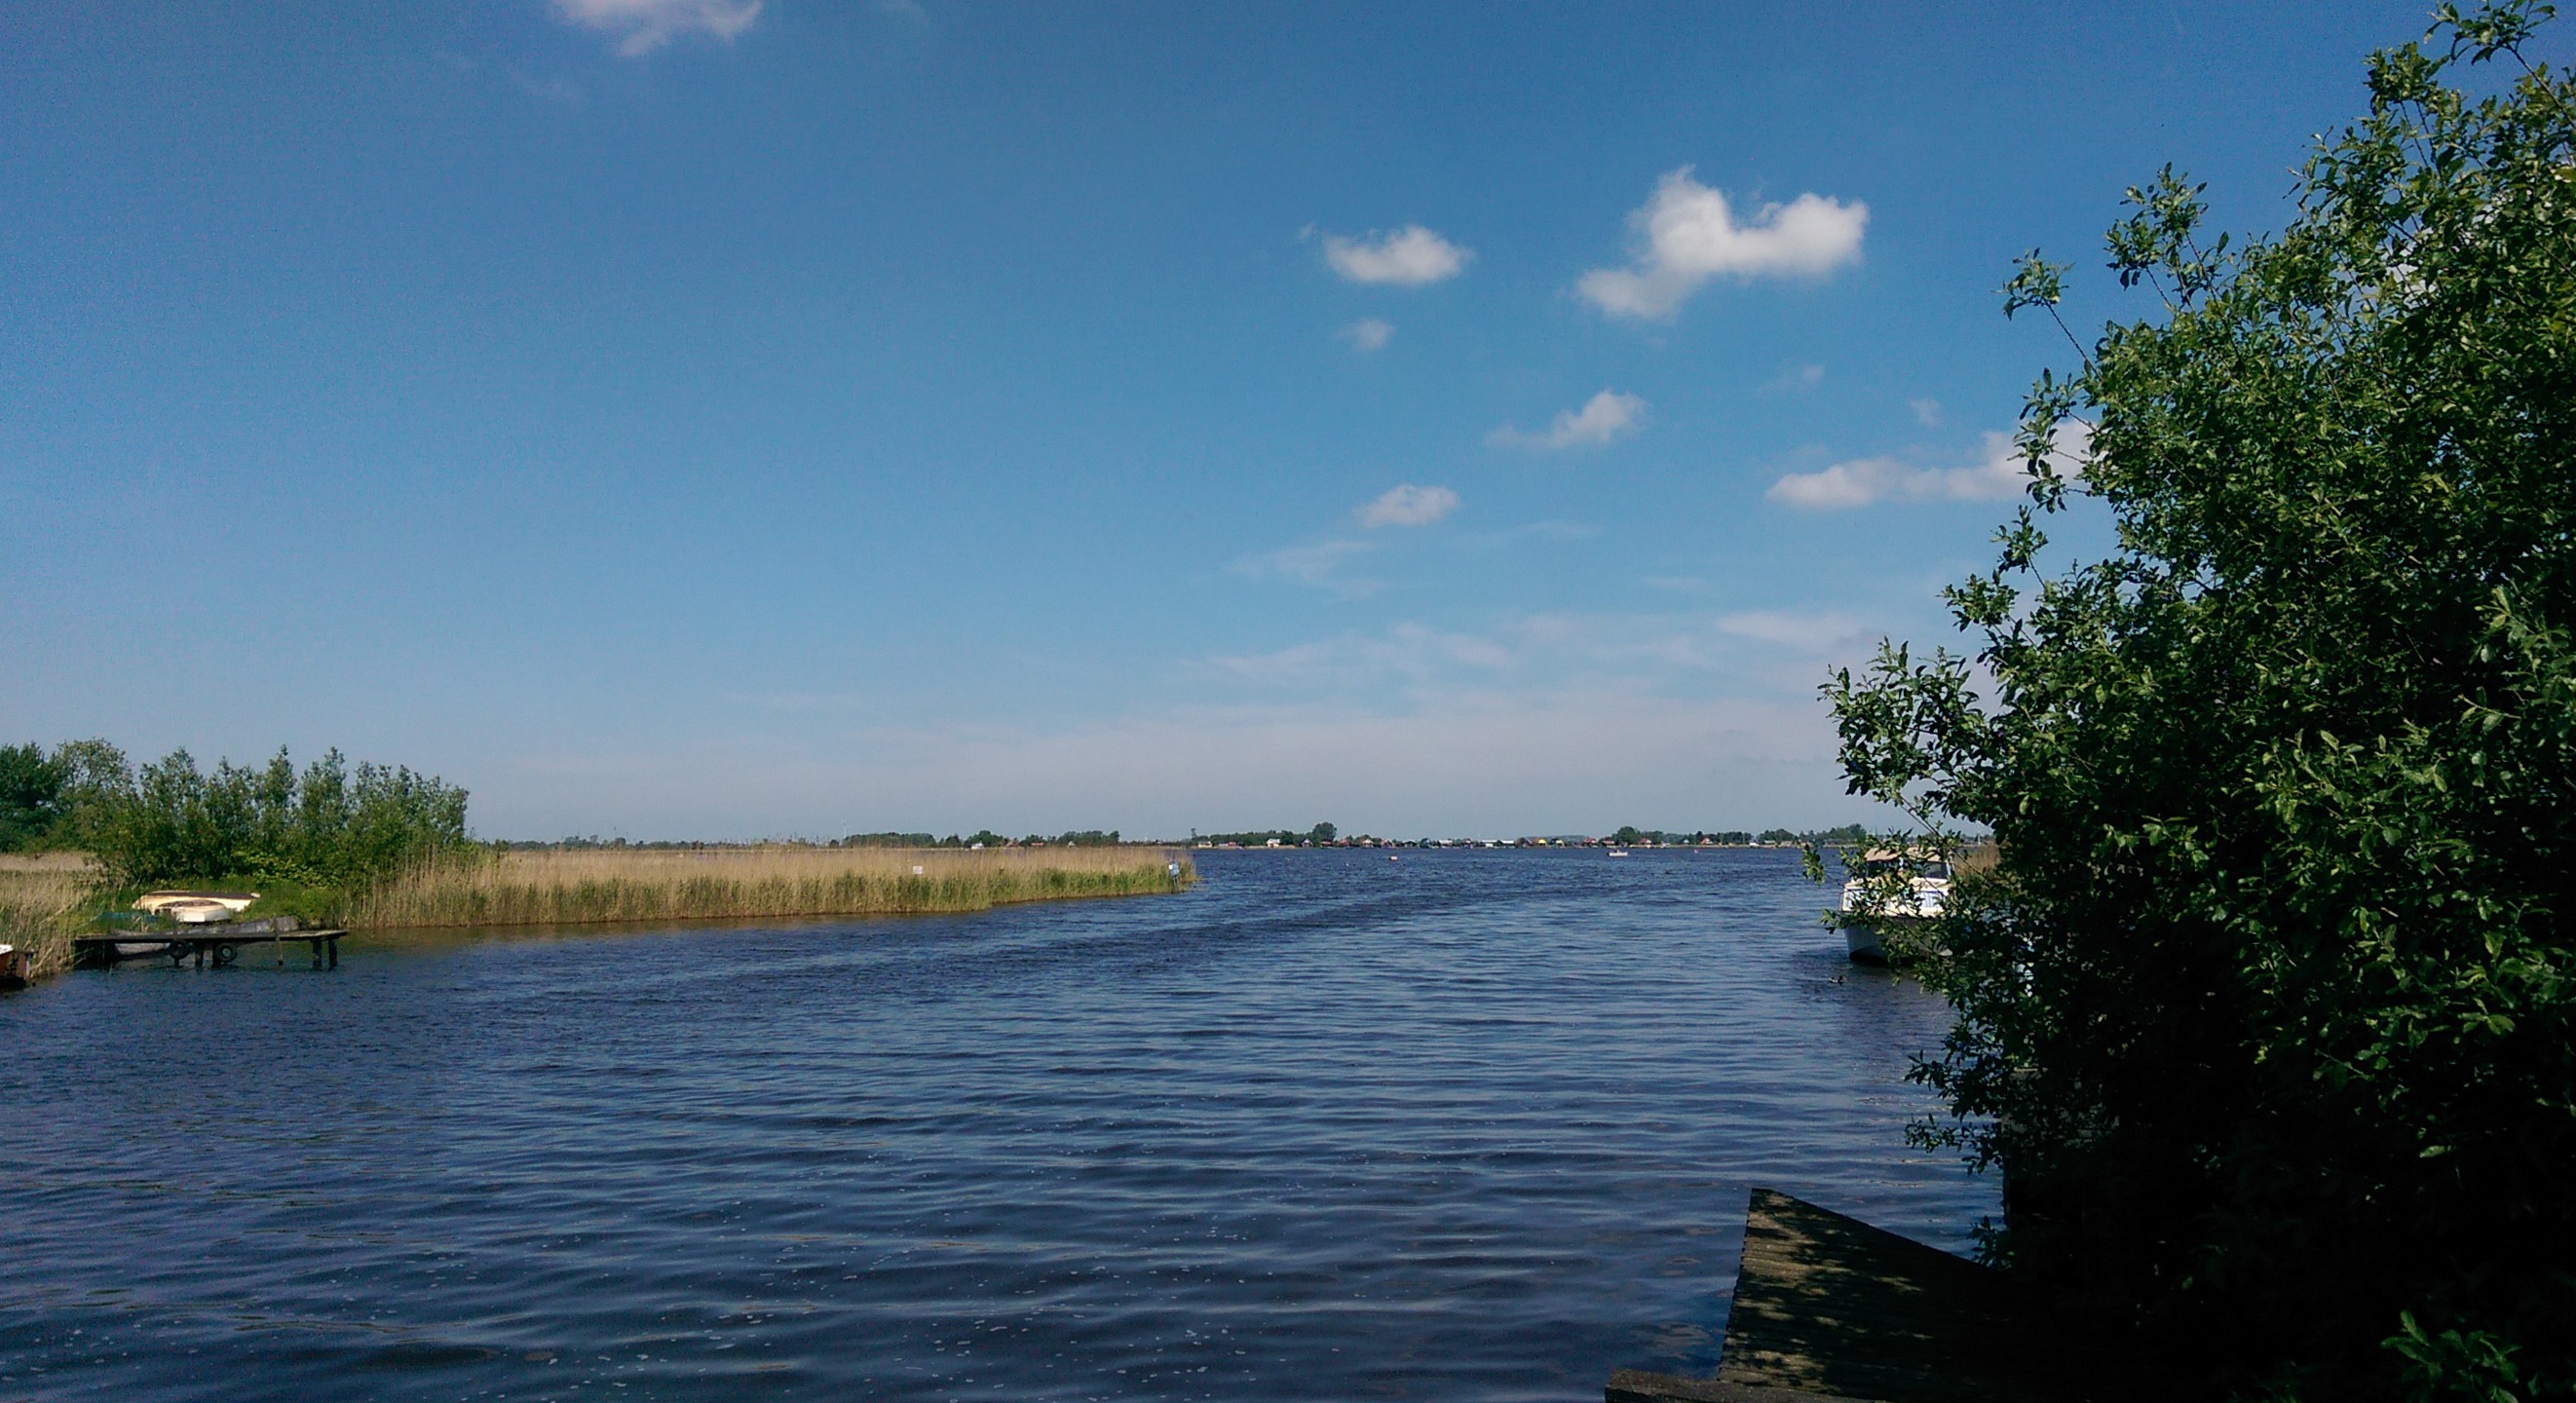
sea, coast, water, shore, lake, river, summer, vehicle, bay, reservoir, waterway, body of water, channel, loch, east frisia, small sea